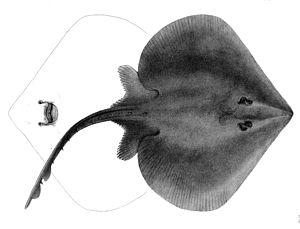
Sympterygia est un genre de raie.
Arhynchobatidae est une famille de raie.